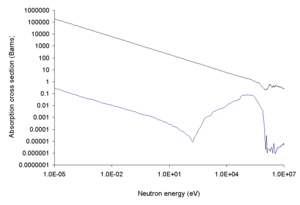
En physique nucléaire ou en physique des particules, la section efficace est une grandeur physique reliée à la probabilité d'interaction d'une particule pour une réaction donnée.
Un poison neutronique est une substance ayant une grande section d'absorption de neutrons, et qui a de ce fait un impact significatif dans le bilan neutronique d'un réacteur nucléaire.